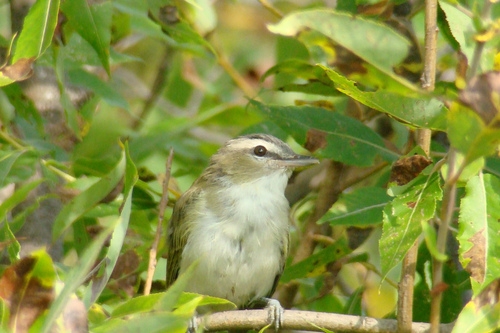
a grey bird with black markings.
this is a white and green bird with a gray billtiny bird with white throat, breast, and belly, white superciliary, and black malar stripe and crown.
this bird is white and brown in color with a black beak, and light eye rings.
a small white bird with a grey crown, flat grey bill, grey wings and brown eyerings.
this is a small brown bird, with a white belly, and a darker shaded crown.
this small bird has a grey body, black wings, white chest, and black eyes.
this bird is white with brown and has a very short beak.
this particular bird has a belly that is white and has gray spots
this bird has a small size and a white belly.
Species: Red Eyed Vireo